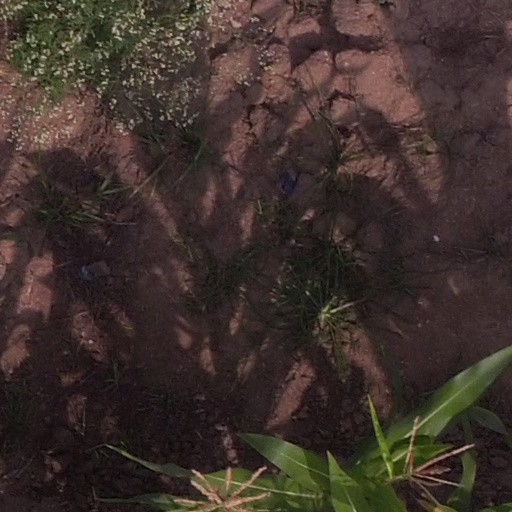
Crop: maize; corn